The Hymn of Jesus

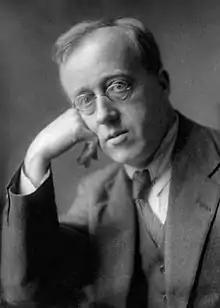
Gustav Holst, circa 1921

The Hymn of Jesus, H. 140, Op. 37, is a sacred work by Gustav Holst scored for two choruses, semi-chorus, and full orchestra. It was written in 1917–1919 and first performed in 1920. One of his most popular and highly acclaimed compositions, it is divided into two sections. The Prelude presents the plainsong "Pange lingua" and "Vexilla regis" (both to texts by Venantius Fortunatus) first instrumentally and then chorally; the second section, the Hymn, is a setting of his own translation of the Hymn of Jesus from the apocryphal Acts of John.